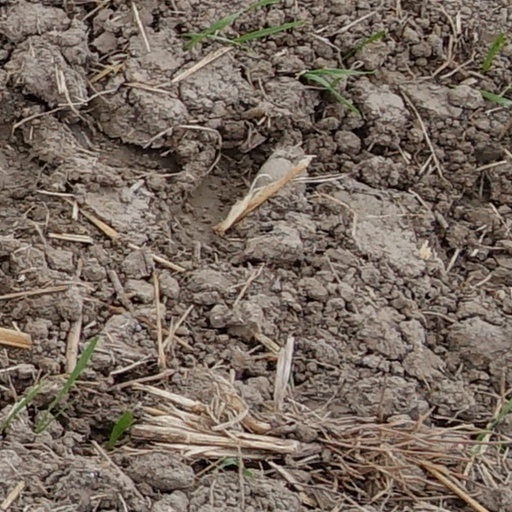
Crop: wheat